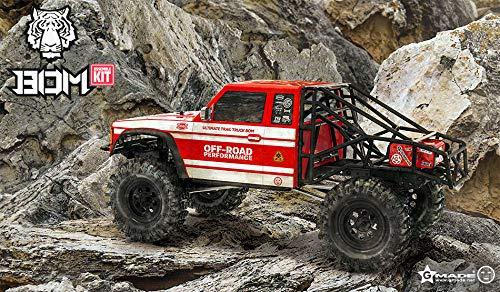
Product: Gmade 57000 1/10 GS02 BOM 4WD Ultimate Trail Truck Kit
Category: Toys & Games | Hobbies | Remote & App Controlled Vehicles & Parts | Remote & App Controlled Vehicles | Trucks
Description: Comes with rugged Ga44 axles.
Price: $329.99